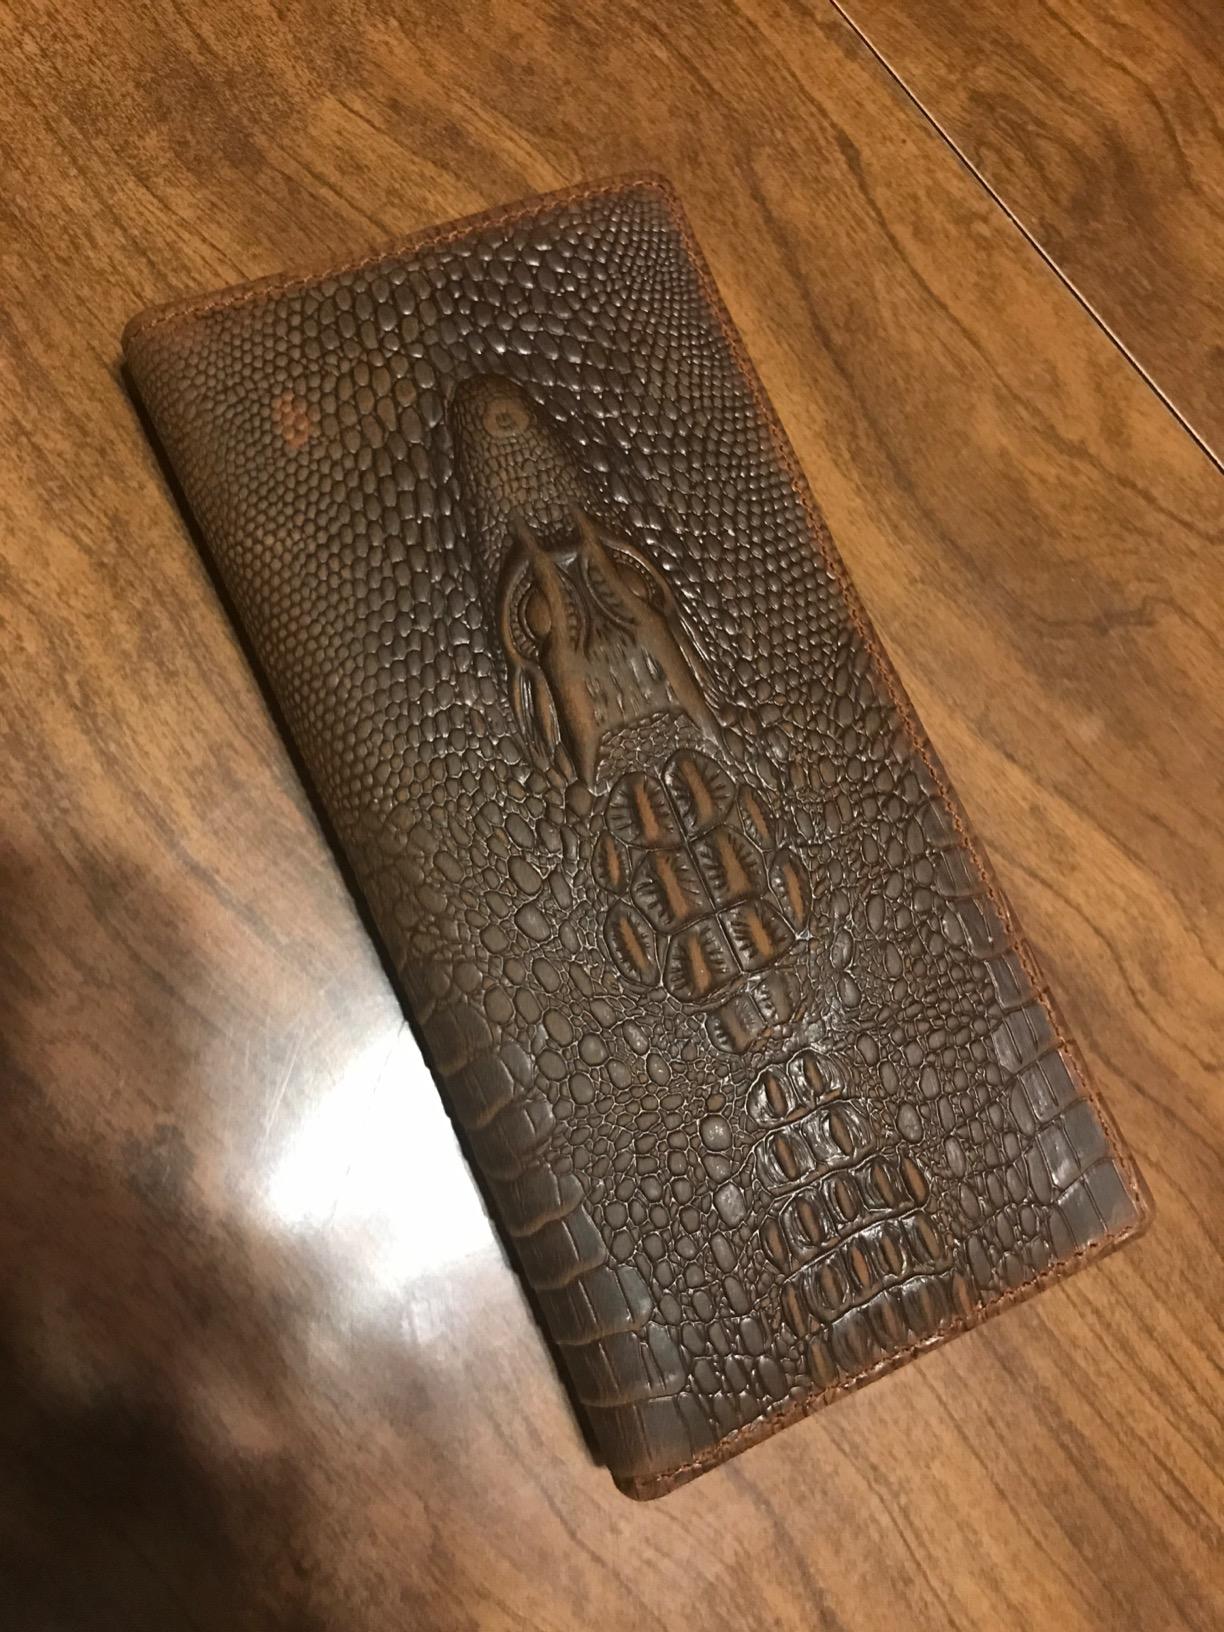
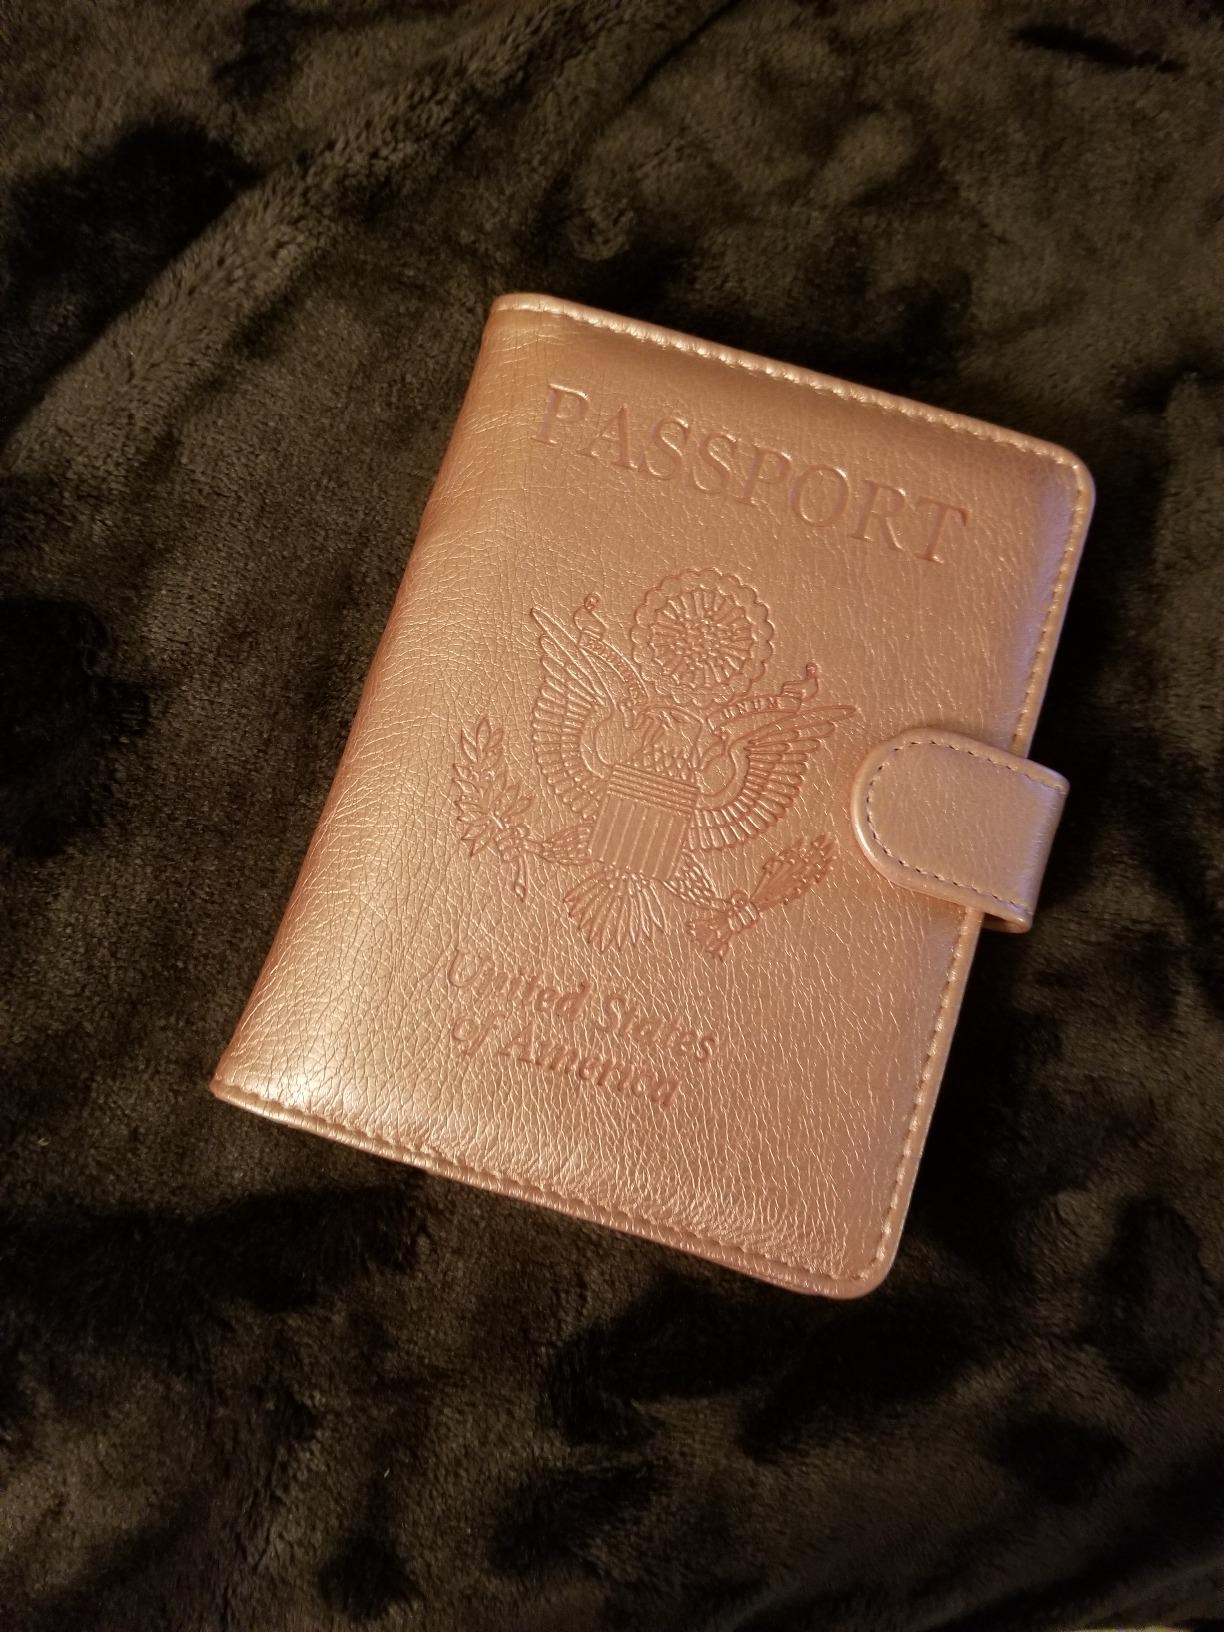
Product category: accessories_wallet
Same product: no